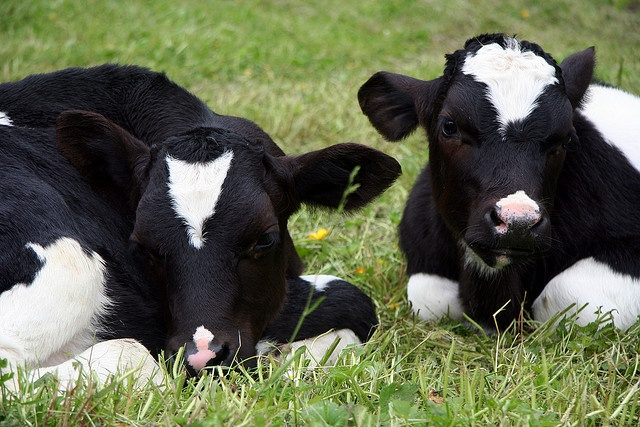
there are two black and white cows that are sitting on the ground
Two black and white cows resting on grass.
Two calves laying down in a pasture of grass.
The two cows are laying down on the grass.
Two calves that are laying down in the grass.